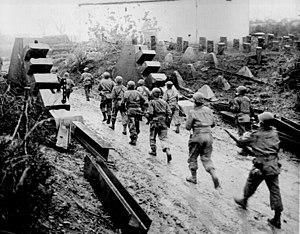
Le terme de front de l'Ouest fait référence au théâtre d'opérations en Europe de l'Ouest pendant la Seconde Guerre mondiale. De septembre 1939 à mars 1945, l'Allemagne nazie va combattre la France et le Royaume-Uni puis les États-Unis et le Canada, les principales nations belligérantes sur ce front. La férocité grandissante de ce conflit provoqua d'énormes destructions et d'immenses pertes militaires et civiles dans l'ouest de l'Europe mais certaines régions où le front s'enlisera connaitront les plus importantes destructions et avec, nouveauté dans l'Histoire, les premiers bombardements aériens massifs de villes.